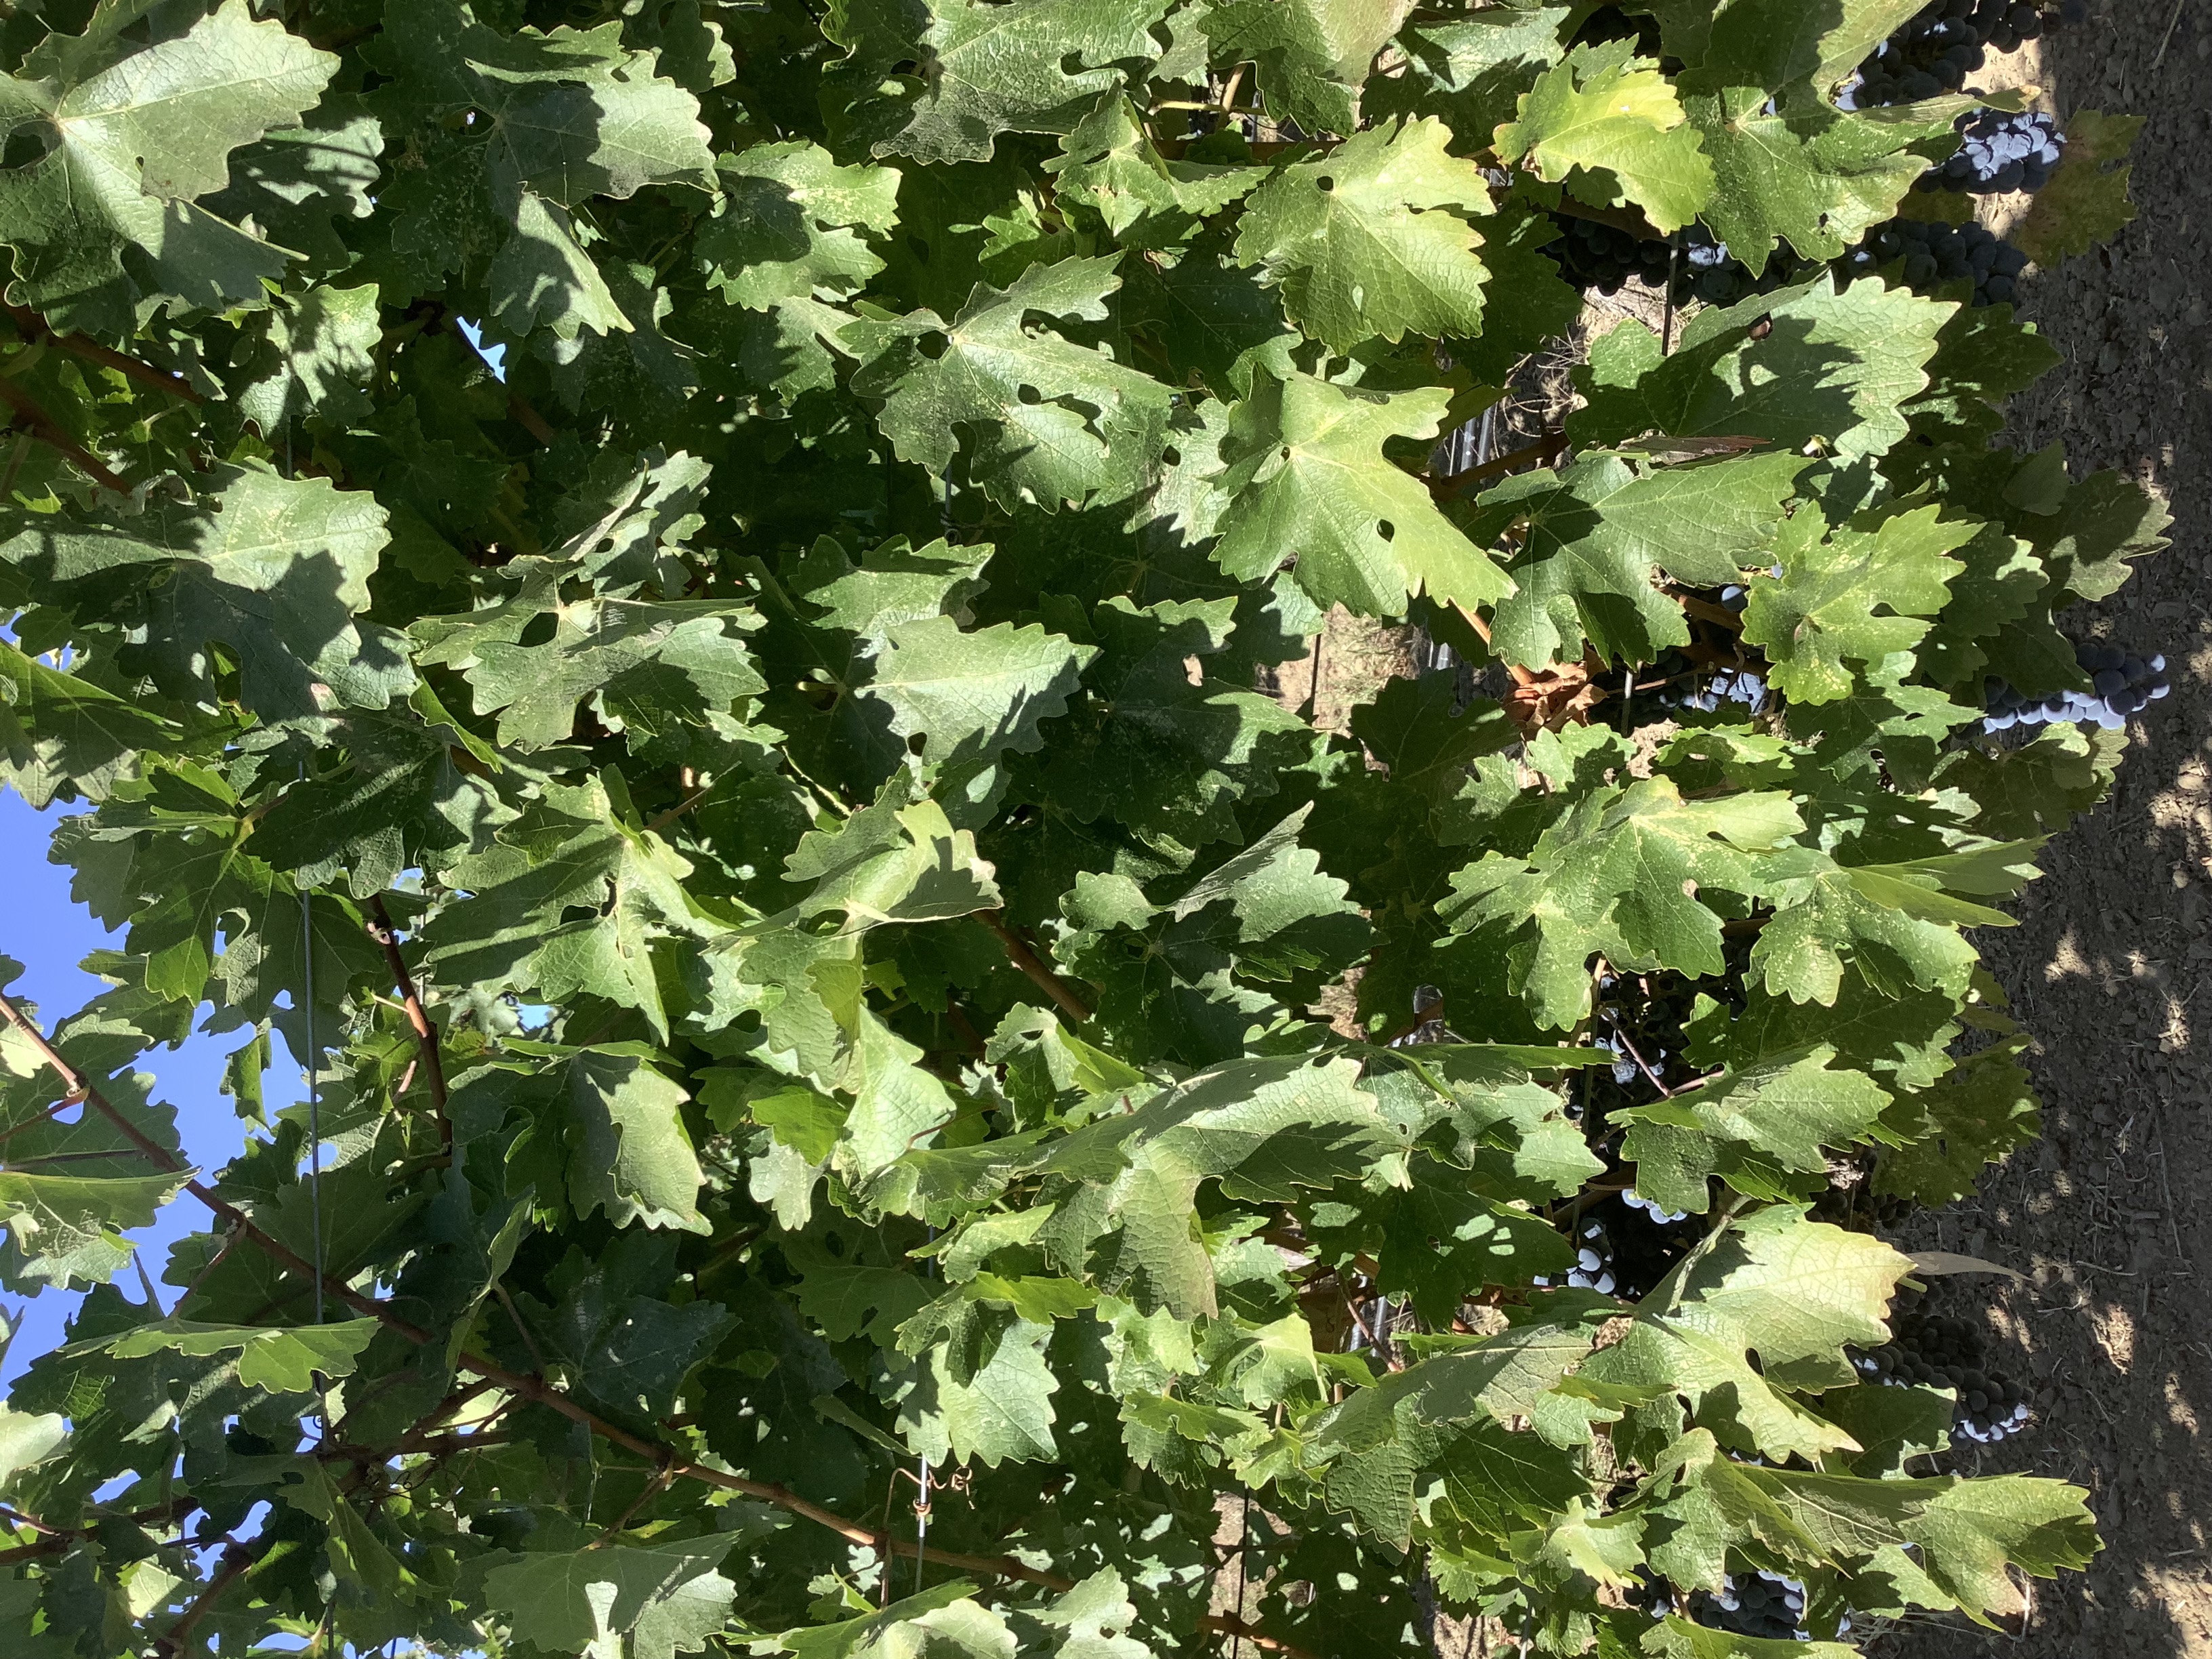
Label: No Virus